Hajong ethnic religion

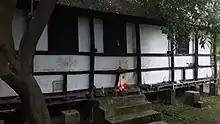
A traditional Hajong Granary has no doors in order to prevent the goddess of wealth and fortune, Lukkhi Dyao, from running away.

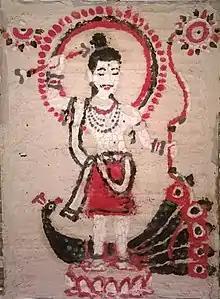
Kâtkâ Dyao, the god of war and masculinity, the Hajong equivalent of Kartikeya.

Shiva (Shib Dyao), Vishnu (Bisnu Dyao) and Durga (Durgâ Dyao) or Kali (Kali Dyao) are the supreme gods. Other Hindu deities like Lakshmi (Lukkhi Dyao), Sarasvati (Sorosuti Dyao), Krishna (Krisno Dyao), Ganesha (Gones Dyao) are worshipped by the Hajongs. Along with the Hindu deities, a number of traditional deities are worshipped by the Hajong Hindus. Minor deities include disease causing spirits, river spirits and animal spirits. Hajongs are agrarian people, near the paddy fields animals like monkeys, elephants and foxes are offered rice and side dishes associated with each animal. The bastu group of deities also include a horse and an elephant. Hajong people also practice some of their traditional religious rituals. The Hajongs believe in some of the evil spirits like "Machang Dyao", "Jarang Dyao", "Bhut", "Muilâ Dyao", "Jugni Dyao", "Daini", etc. They adore and worship different gods and goddesses like Kali, Durga, Lakshmi, Saraswati, Kamakhya, Manasa, Basanti and others. Kartik puja among the Hajongs are known as Kâtkâ pujâ and Manasa puja is known as Kani Dyao puja.